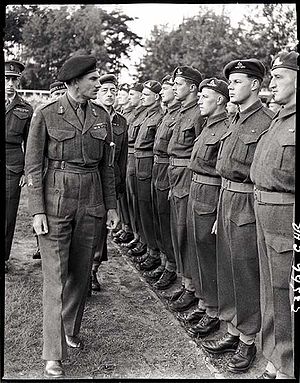
Guy Simonds
Generalløjtnant Guy Simonds inspicerer 2. canadiske korps i Meppen i Tyskland,